Bombardier Electrostar

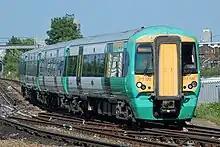
A Southern .

The operates on the metro routes in suburban London, in conjunction with the Desiro Cities, Class 465 and "Networker"s, operating over the London portion of the above lines from the London Termini (including ) out to and ):